Packers–Seahawks rivalry

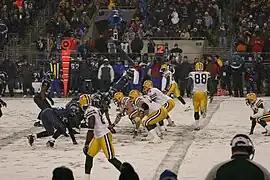
The Seahawks hosted the Packers in a 2006 game that saw snow fall for the first time during a Seahawks home game.

The Packers dominated the rivalry in the 2000s, winning six of seven match-ups. This included two games that became notable for snowy weather. In 2006, the Seahawks hosted the Packers in a "Monday Night Football" game that looked more like Lambeau Field. For the first time in their history, the Seahawks hosted a game with snow actively falling. A year later, the Packers hosted the Seahawks in a Divisional Playoff game. The game, which has been referred to as the Snow Globe Game, was notable both for the snowy weather and for the Packers comeback. Down 14–0 within the first five minutes of the game after two Ryan Grant fumbles resulted in Seahawks touchdowns, the Packers responded by outscoring the Seahawks 42–6 the rest of the game to secure the victory.